USS Passumpsic

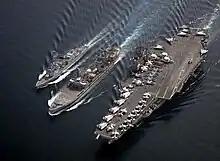
"Passumpsic" refueling the aircraft carrier "Ranger" and French frigate "Latouche-Tréville" during the 1991 Gulf War.

"Passumpsic" began active service with the Military Sealift Command in 1973. On June 30, 1974 the USNS Passumpsic in support of the CLG USS Chicago, DD USS George K. Mackenzie, and the DE USS Fanning passed through the Straits of Malacca into the Indian Ocean for a 90 day deployment. One of her first tasks was a three-month deployment from Subic Bay as part of the 1975-1976 Indian Ocean task group. The task group consisted of the cruiser and the frigates and . The task group was replenished in the Arabian Sea by the supply vessel . At the end of her career, she supported ships operating in Operation Desert Storm in Iraq in 1991. USN personnel serving aboard USNS Passumpsic during Operation Desert Storm are eligible for the Combat Action Ribbon.